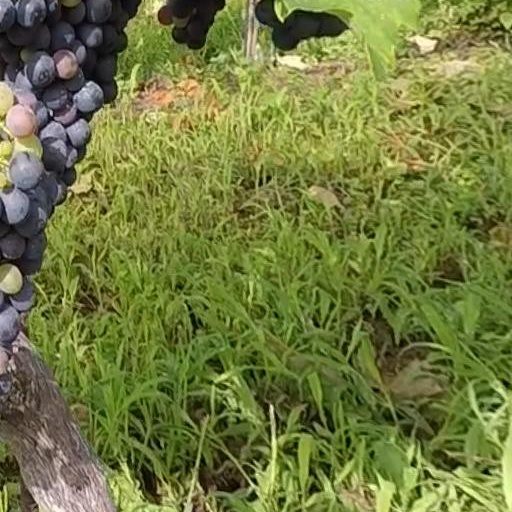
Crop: grape